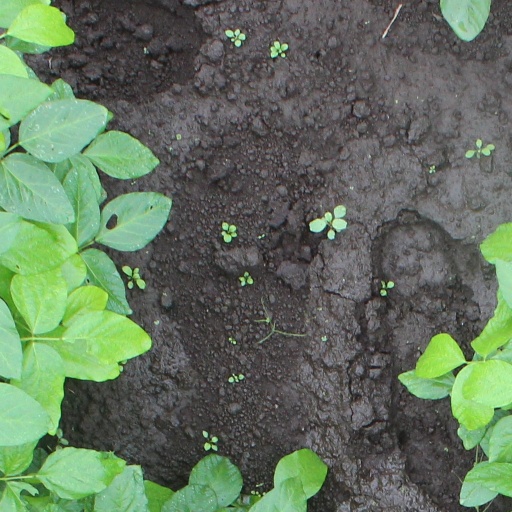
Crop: soybean